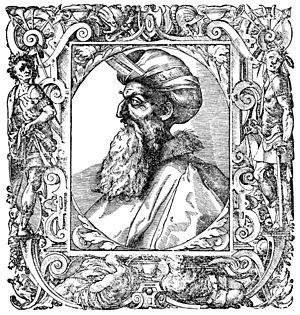
Al-Achraf Sayf ad-Dîn Qa’it Bay fut sultan mamelouk burjites d'Égypte de 1468 à 1496. C'est le règne le plus long pour un sultan mamelouk de la tour. Ce long règne lui a permis de stabiliser l’économie et de consolider les frontières avec l’empire ottoman au nord du sultanat. Son souvenir reste celui d’un grand bâtisseur : Il a laissé son empreinte dans l’architecture de La Mecque, Médine, Jérusalem, Damas, Alep, Alexandrie, et dans tous les quartiers du Caire.